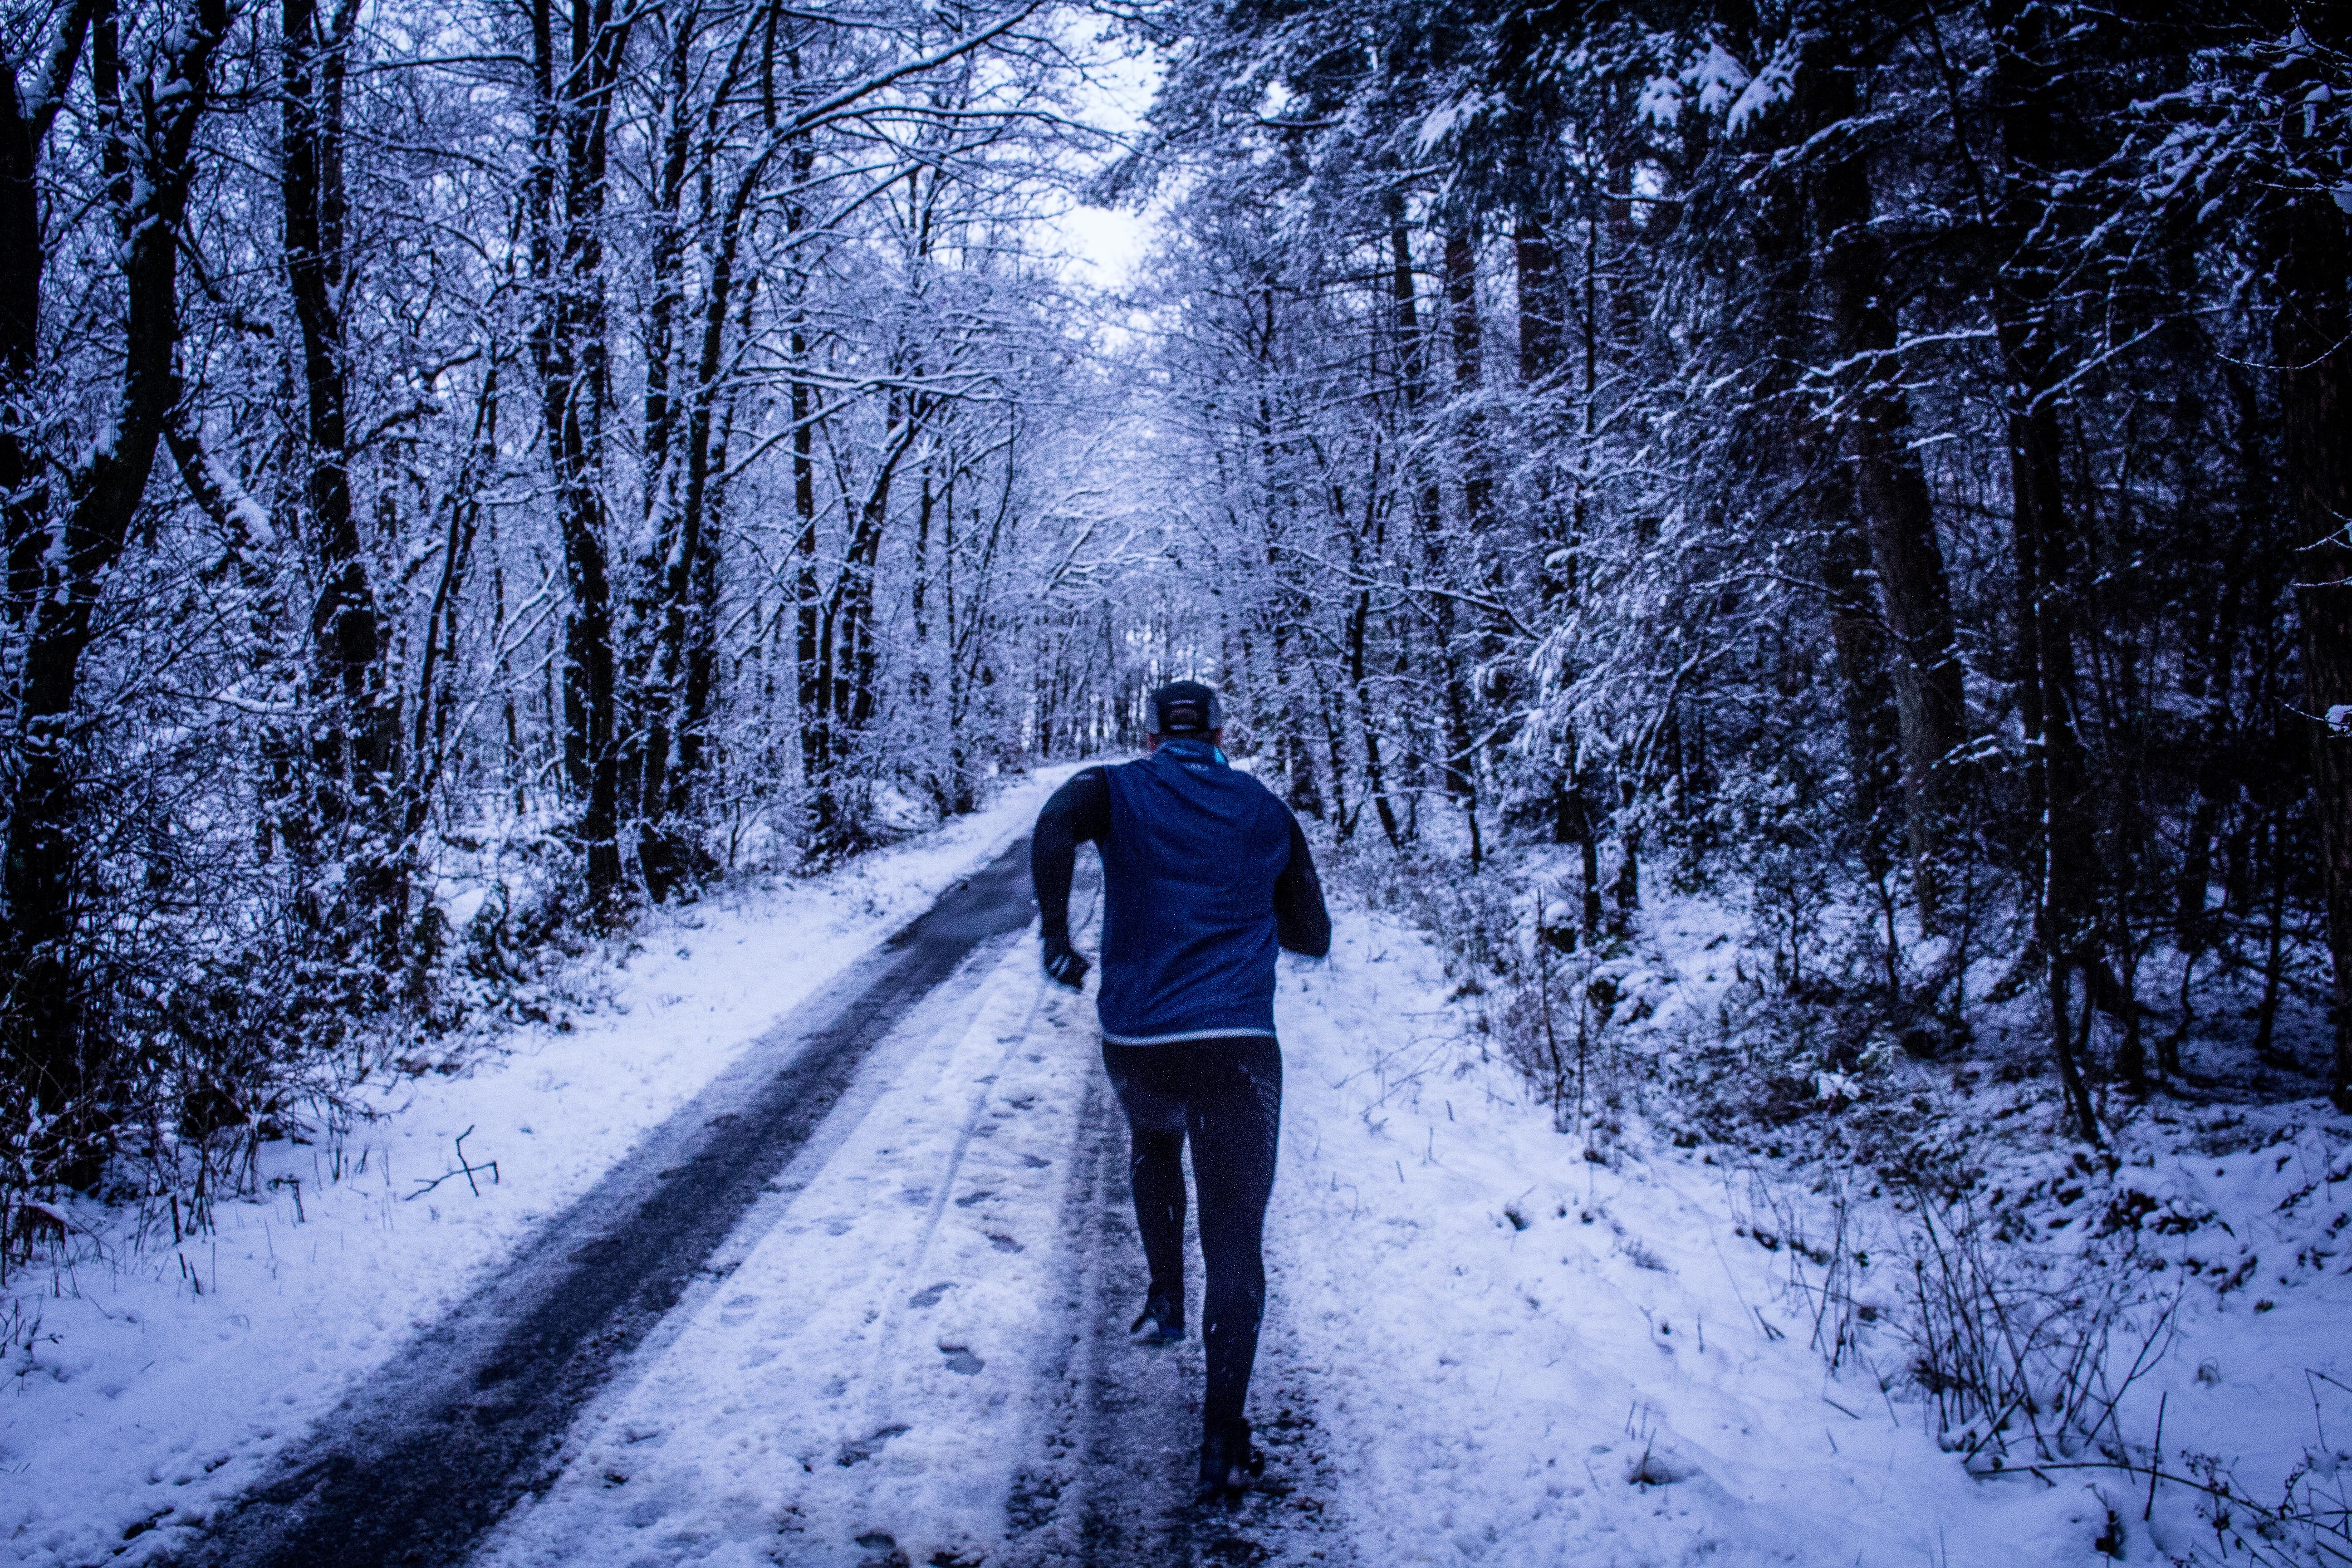
tree, nature, forest, snow, winter, sunlight, weather, snowshoe, season, footwear, woodland, habitat, freezing, woody plant